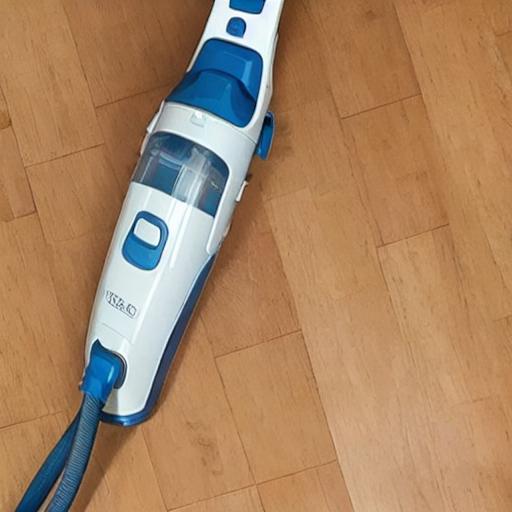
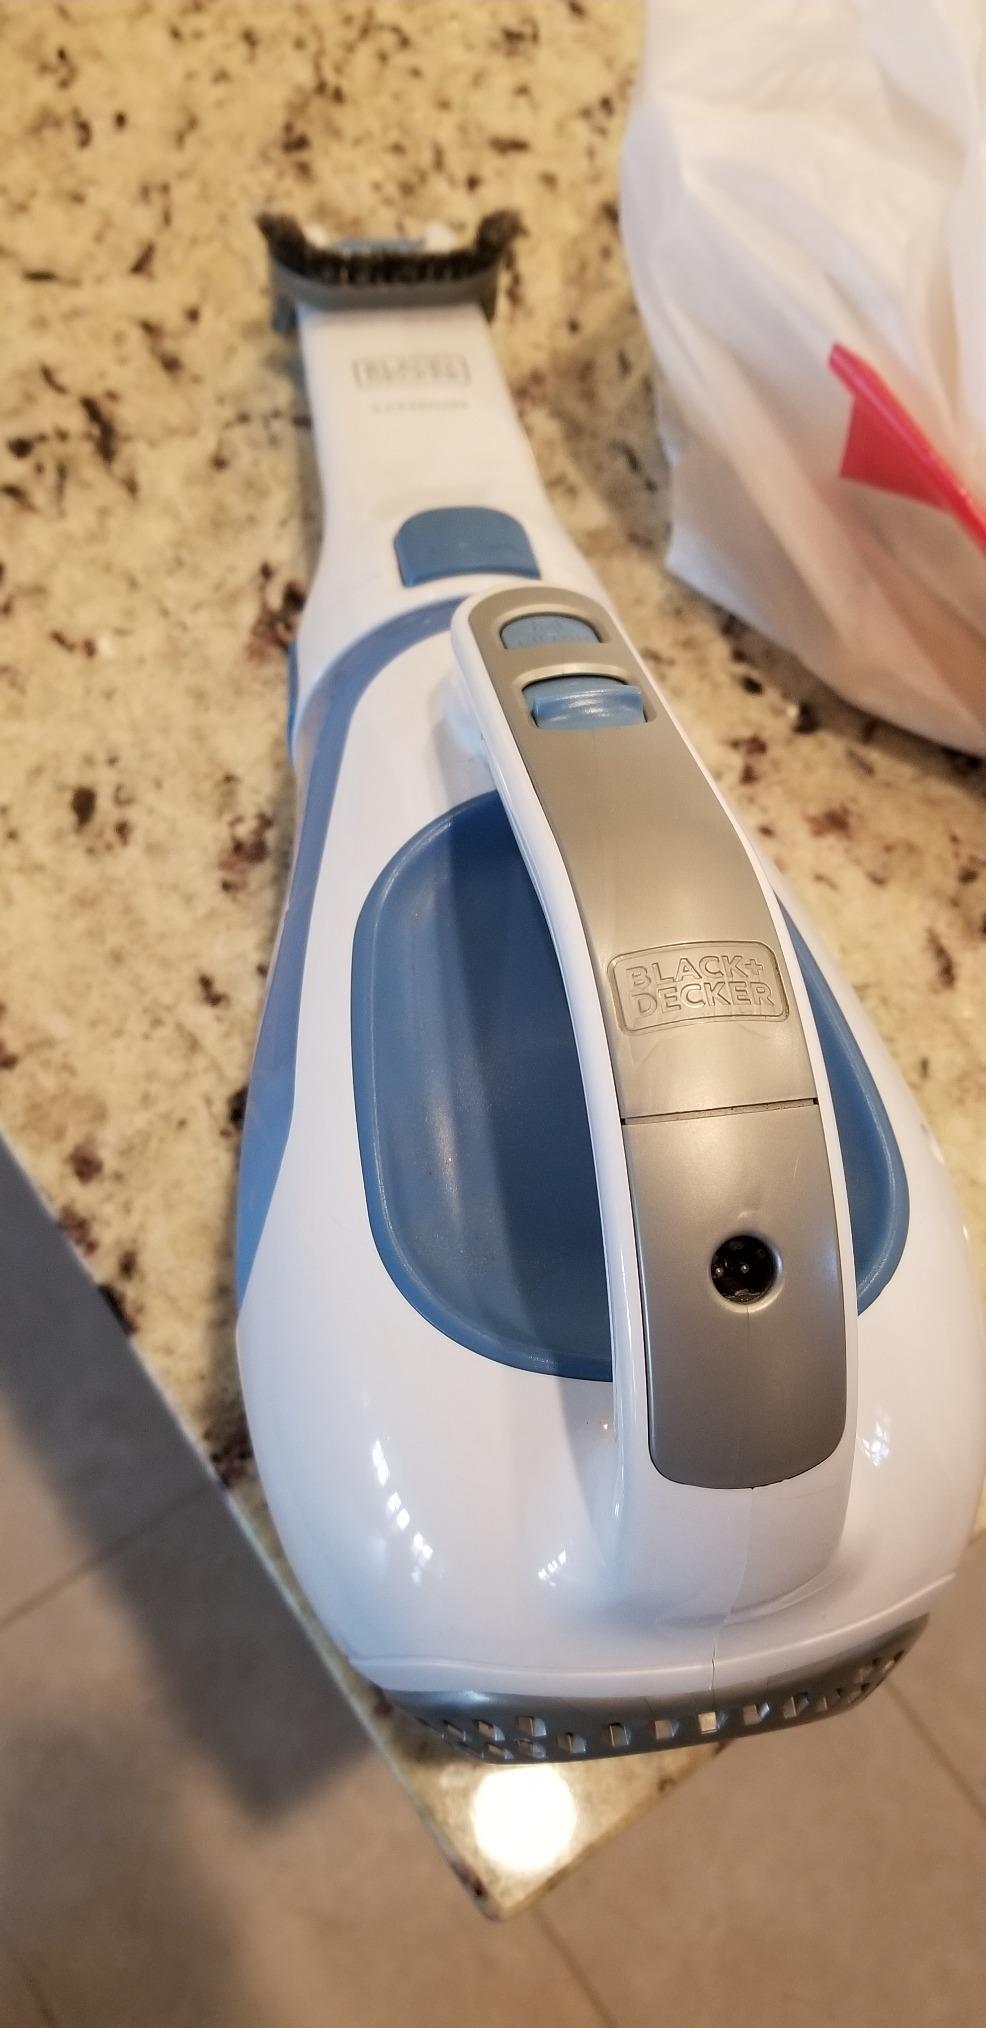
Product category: items_vacuum
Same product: no